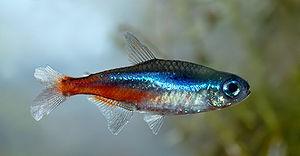
En zoologie, et plus particulièrement en aquariophilie, le nom vernaculaire tétra désigne plusieurs espèces de petits poissons d'eau douce originaires d'Afrique, d'Amérique du Sud et d'Amérique centrale, pour la plupart de la famille des Characidés. Ils sont appréciés en aquarium pour leur petite taille, leur comportement intéressant et leurs faibles exigences.
Le tétra néon ou néon bleu est une espèce de poissons de la famille des characidés. Originaire d'Amérique du Sud, il vit en bancs d'une centaine d'individus dans son habitat naturel. C'est l'un des poissons d'aquarium les plus populaires.